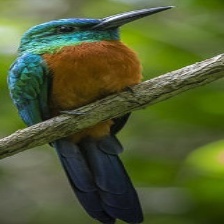
Species: GREAT JACAMAR
Scientific name: JACAMEROPS AUREUS